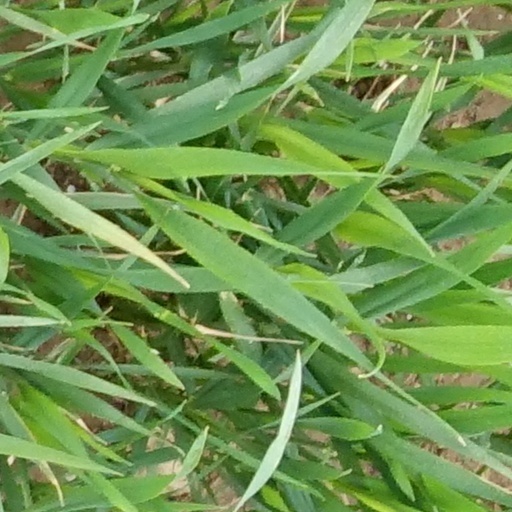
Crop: wheat